Cathedral Parkway–110th Street station (IRT Broadway–Seventh Avenue Line)

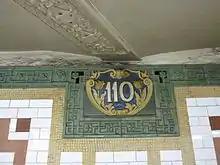
Original ceramic cartouche

As with other stations built as part of the original IRT, the station was constructed using a cut-and-cover method. The tunnel is covered by a U-shaped trough that contains utility pipes and wires. The bottom of this trough contains a foundation of concrete no less than thick. Each platform consists of concrete slabs, beneath which are drainage basins. The original platforms contain circular, cast-iron Doric-style columns spaced every , while the platform extensions contain I-beam columns. Additional columns between the tracks, spaced every , support the jack-arched concrete station roofs. There is a gap between the trough wall and the platform walls, which are made of -thick brick covered over by a tiled finish.